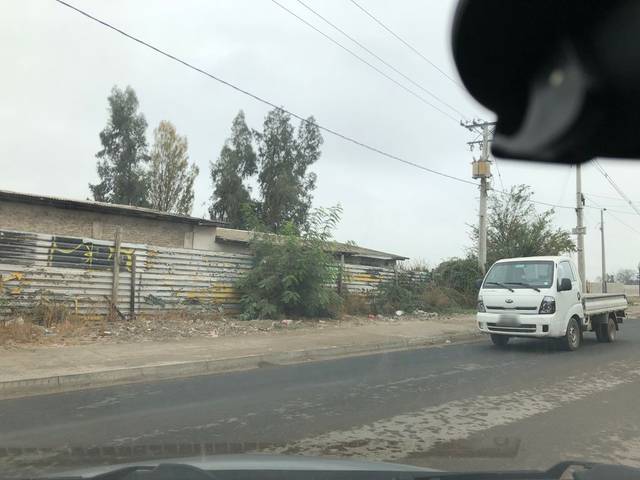
Region: Chile
Coordinates: -33.598, -70.606